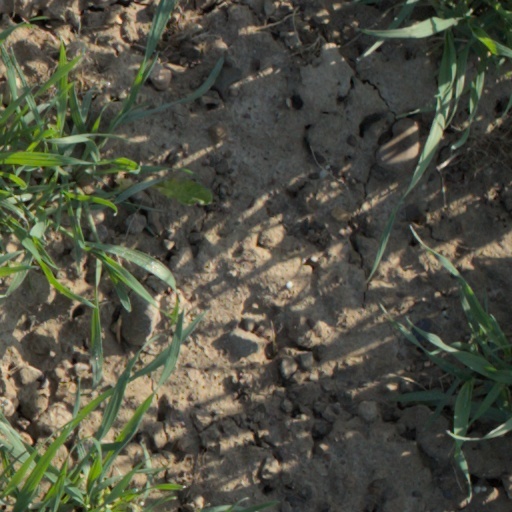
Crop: wheat